Jonathan Coggan

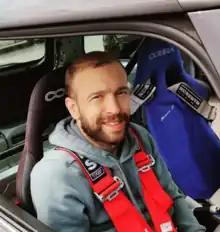
Brands Hatch Track Day

Jonathan Coggan (born 25 April 1983) is a British paralympic wheelchair rugby player. He won a gold medal for the Great Britain national wheelchair rugby team at the 2020 Summer Paralympics in the mixed event. Coggan was appointed Member of the Order of the British Empire (MBE) in the 2022 New Year Honours for services to wheelchair rugby.